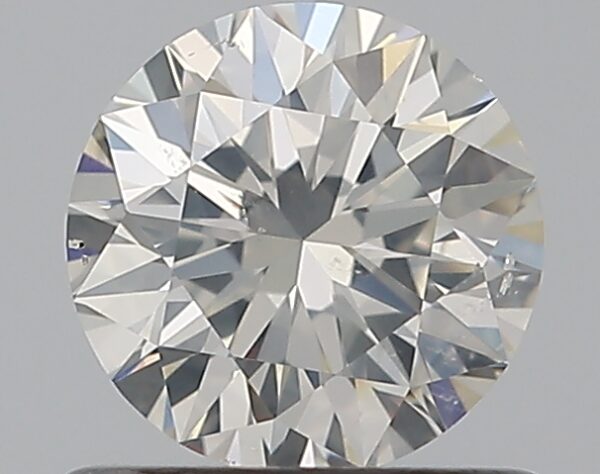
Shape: round
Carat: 0.7
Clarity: SI2
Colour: I
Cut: EX
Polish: EX
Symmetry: EX
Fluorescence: F
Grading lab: GIA
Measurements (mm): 5.68 x 5.72 x 3.56